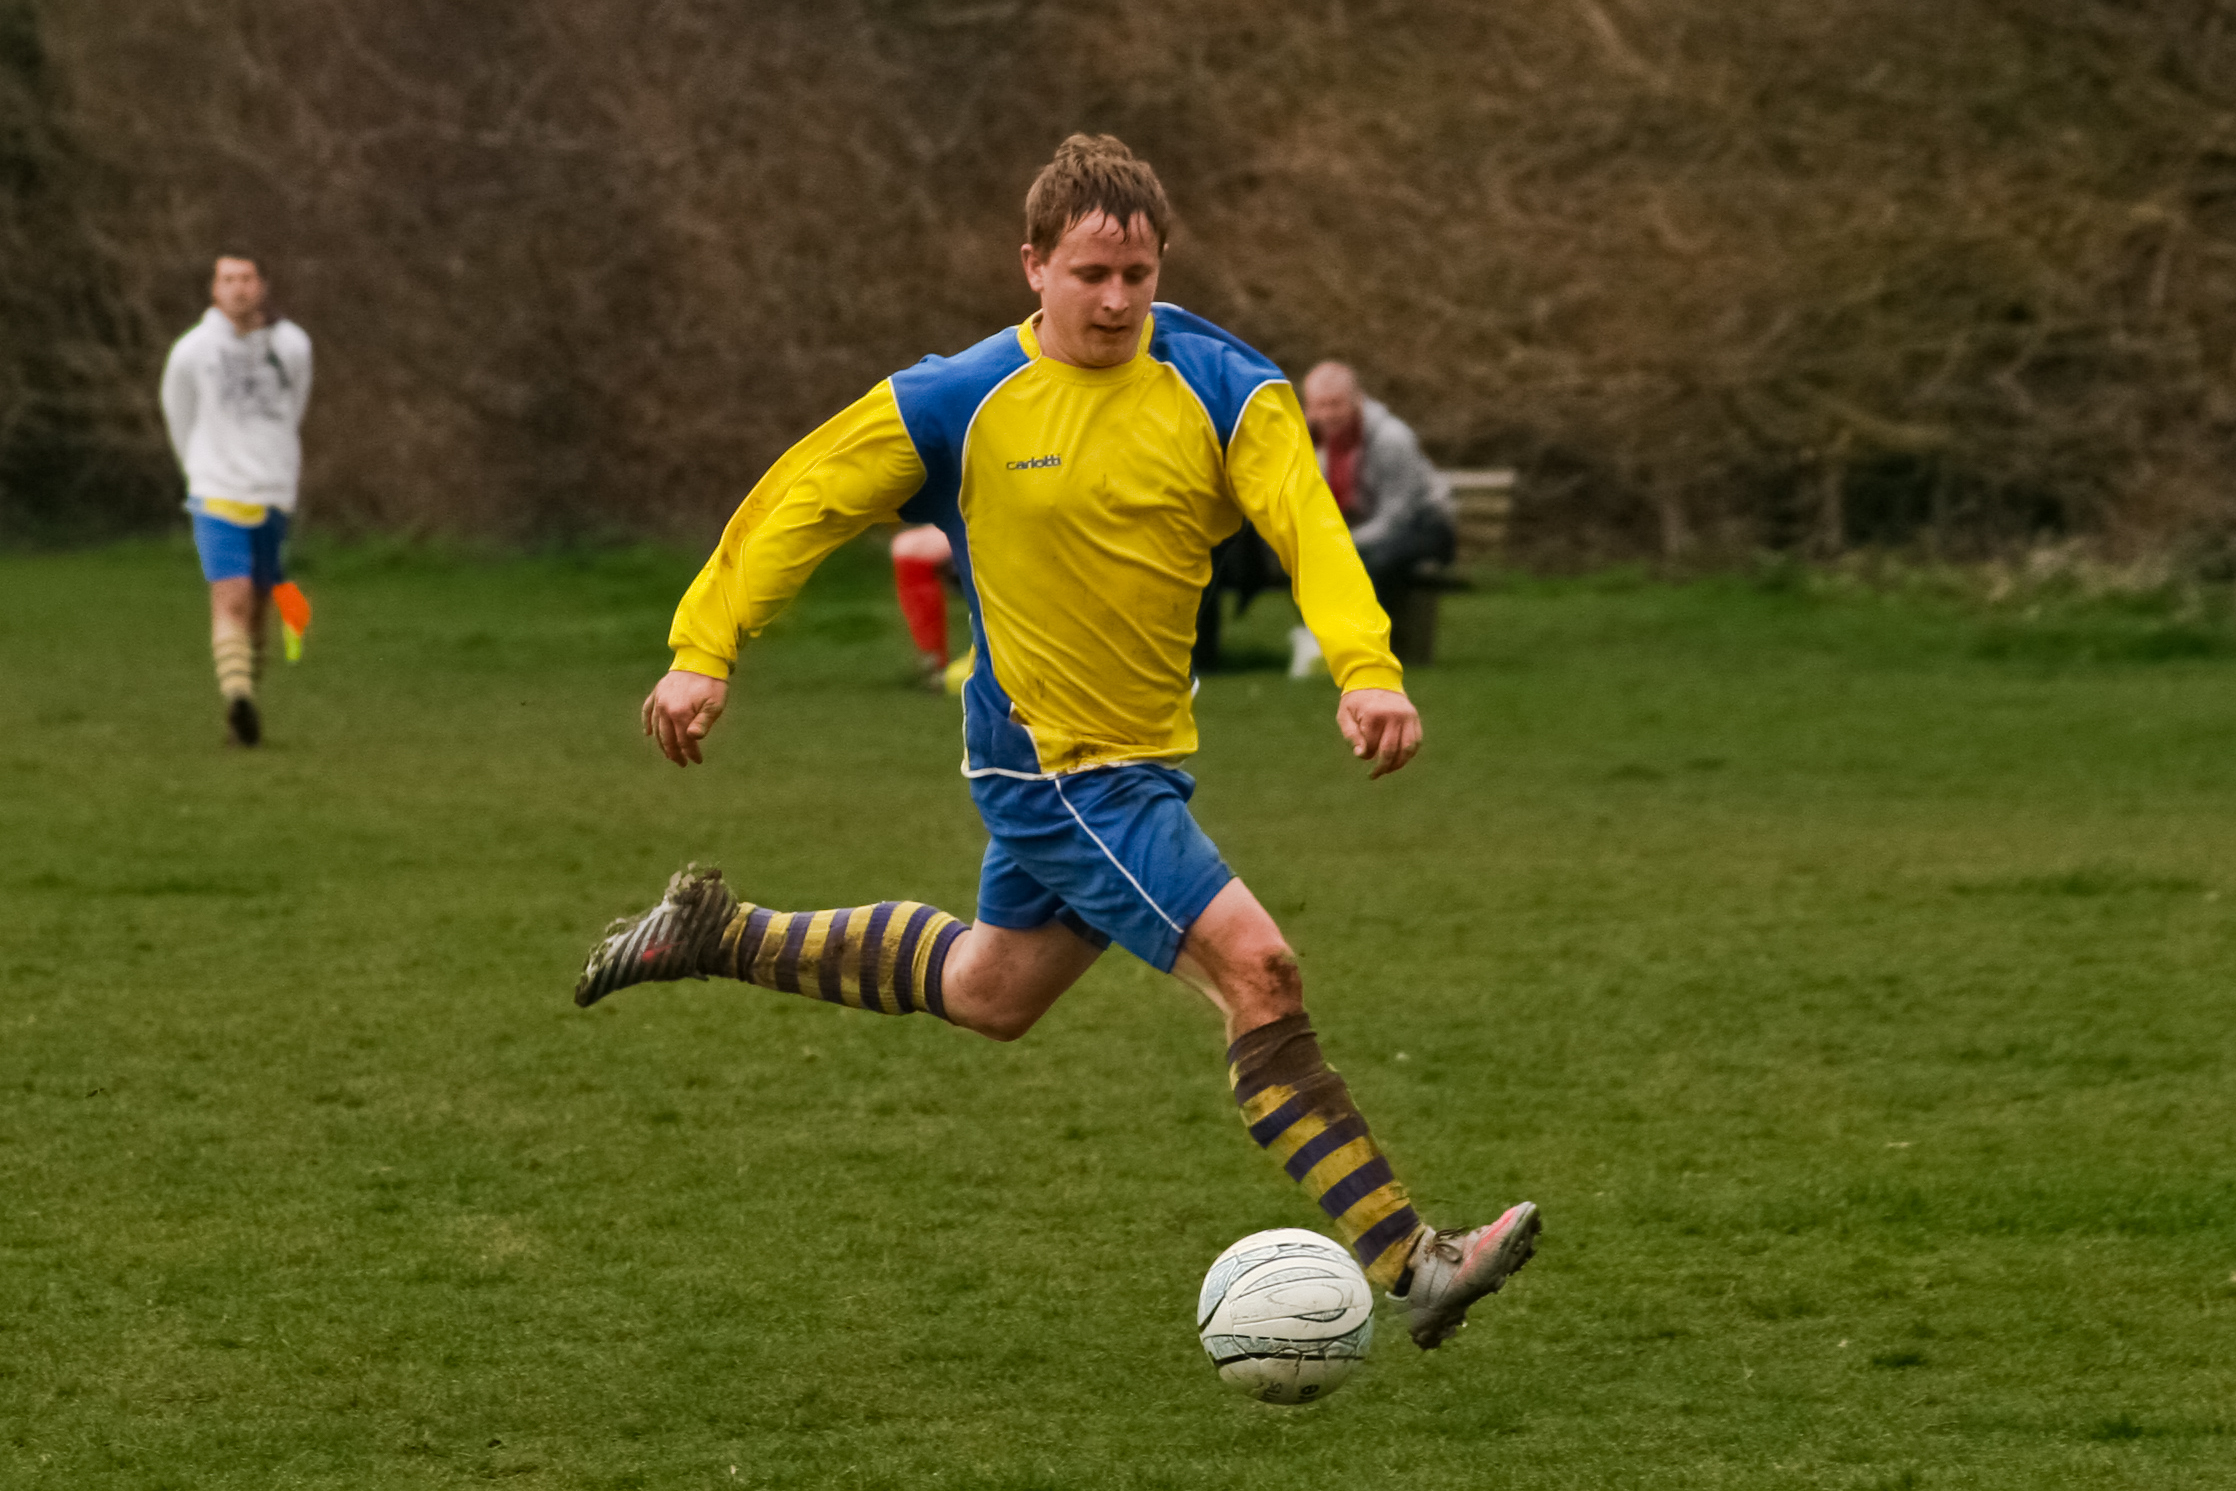
sport, game, soccer, player, team, sports, ball, match, tournament, footbal, avisfordpark, tackle, football player, ball game, team sport, competition event